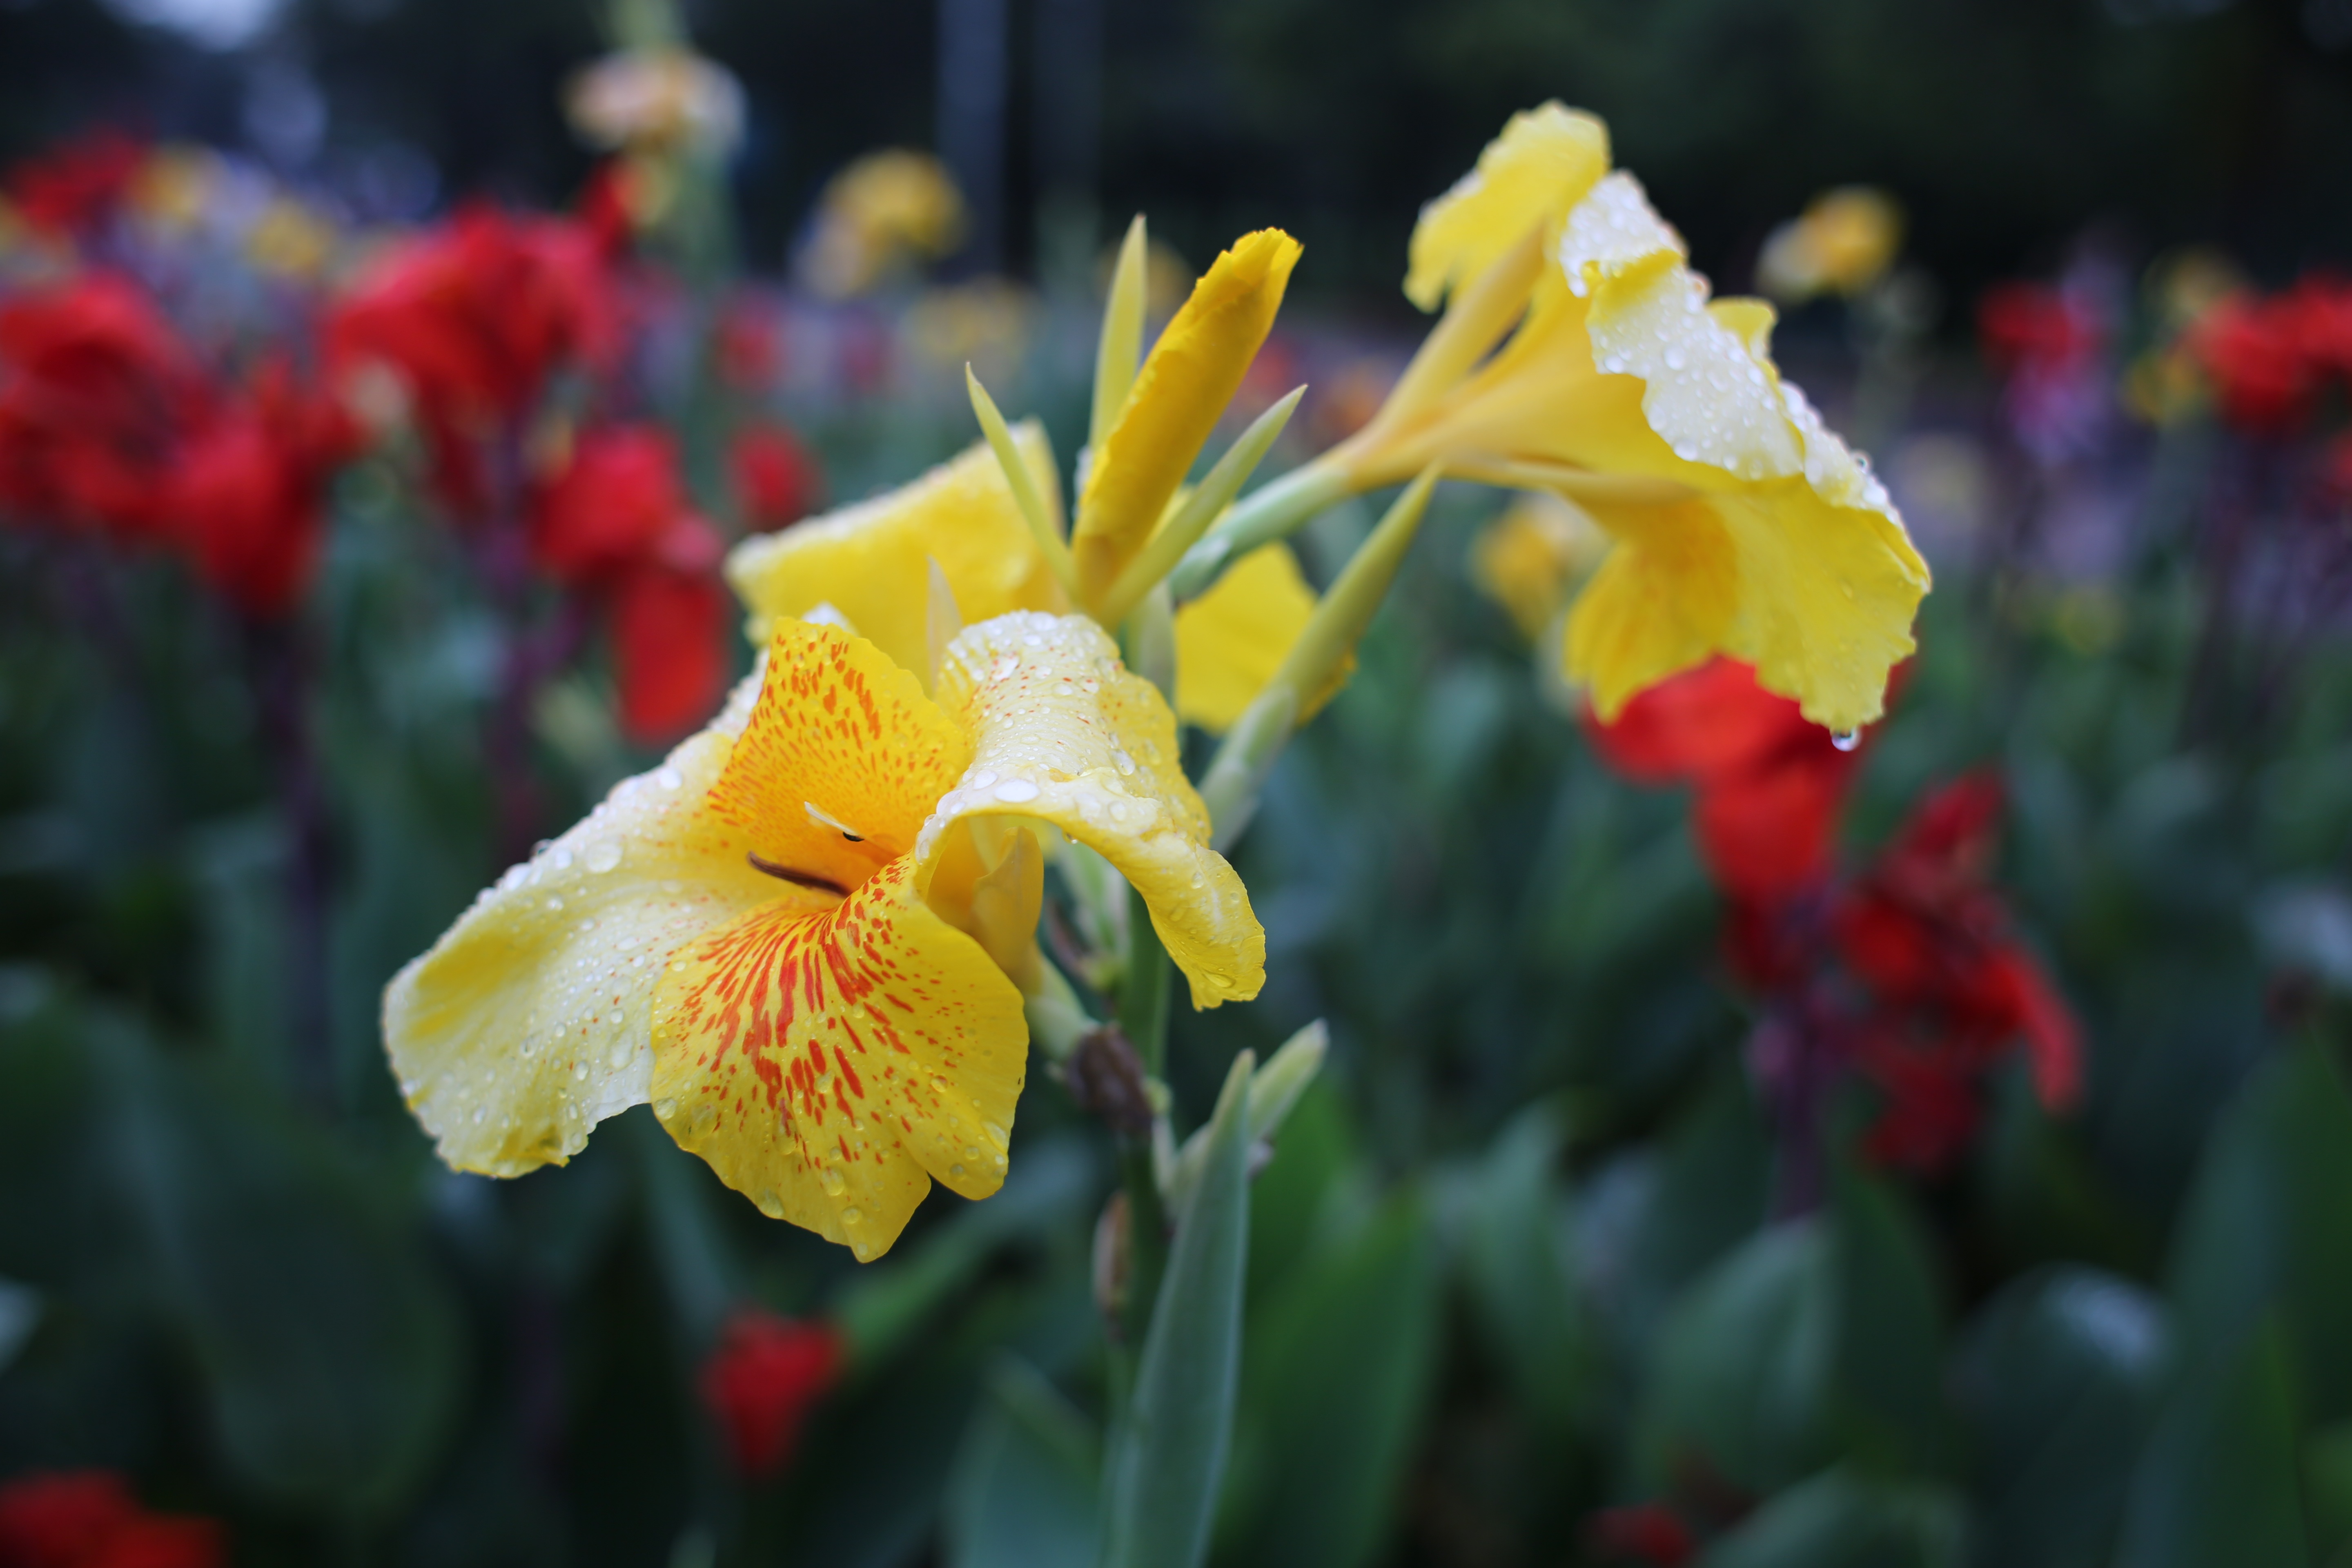
plant, flower, petal, wet, botany, yellow, garden, flora, wildflower, gardening, macro photography, natural flower, tropical flower, flowering plant, canna lily, land plant, canna family, flower yellow field